Mandalay Thabin

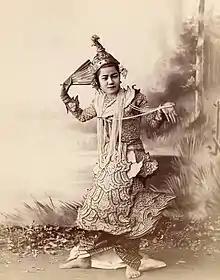
Yindaw Ma Lay as a Putzaba princess

The reigns of King Mindon and his son, King Thibaw when Yindaw Ma Lay, Sin Kho Ma Lay and Kun Ngon performed royal dramas could be marked in the history as the first Mandalay Thabin era or Yadanabon era.